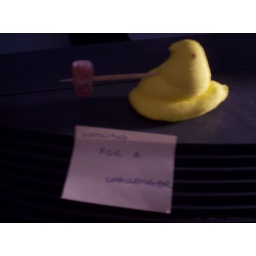
the desk lamp rises in the east, and sour vita-bear is yellow chick's FIRST BLUD!